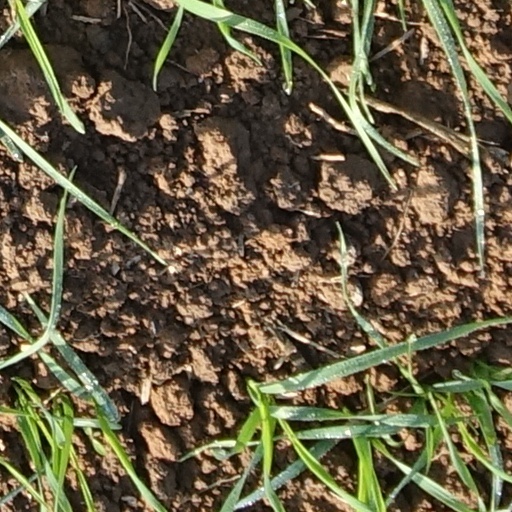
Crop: wheat